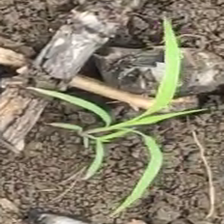
Weed species: Digitaria_SP_(Digitaria Sanguinalis )